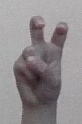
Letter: toot